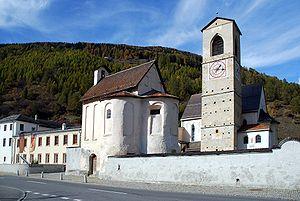
Cette liste présente les biens culturels d'importance nationale dans le canton des Grisons. Cette liste correspond à l'édition 2009 de l'Inventaire Suisse des biens culturels d'importance nationale pour le canton des Grisons. Il est trié par commune et inclus : 174 bâtiments séparés, 16 collections et 38 sites archéologiques.
Le val Müstair est une vallée de Suisse et d'Italie.